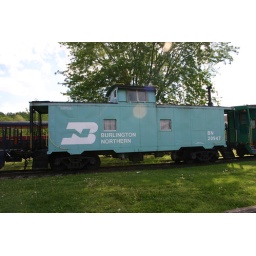
Hocking Valley Railway in Nelsonville. Hocking Valley Scenic Railway gives weekend train rides. Between Canal Street and the river in Nelsonville.